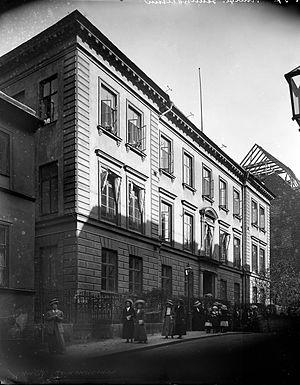
La chronologie des droits des femmes autres que le suffrage souligne les événements majeurs de l'élaboration des droits des femmes concernant les inégalités par rapport aux droits autres que celui du droit de vote. Pour ce droit, voir la chronologie du suffrage des femmes.